Steamboat Bill, Jr.

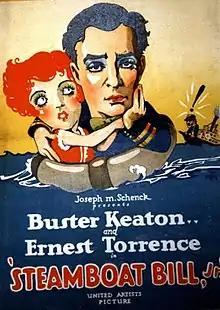
Theatrical poster

Steamboat Bill, Jr. is a 1928 silent comedy film starring Buster Keaton. Released by United Artists, the film is the final product of Keaton's independent production team and set of gag writers.